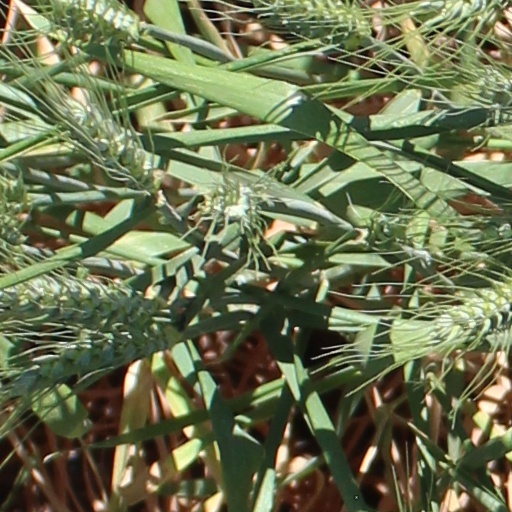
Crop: wheat